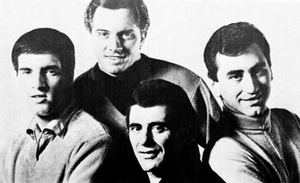
"Jersey Boys est une comédie musicale jukebox créée en 2005 avec des musiques de Bob Gaudio, des paroles de Bob Crewe et un livret de Marshall Brickman et Rick Elice. Présenté sous le format d'un documentaire, l'histoire met en scène la formation, le succès et la dissolution d'un groupe de rock'n'roll des années 1960, The Four Seasons. La comédie musicale est structurée en quatre ""saisons"", chacune racontée par un membre différent du groupe qui donne son point de vue sur son histoire et sa musique. Les chansons comprennent "" Big Girls Don't Cry "", "" Sherry"", ""Décembre 1963"", ""My Eyes Adored You"", ""Stay"", ""Can't Take My Eyes Off You"", ""Who Loves You"", ""Working My Way Back to You"" et ""Rag Doll"", entre autres.
Jersey Boys est un film musical biographique américain réalisé par Clint Eastwood, sorti en 2014. Adapté de la comédie musicale « jukebox » du même nom de Rick Elice et Marshall Brickman, il s'inspire de la carrière du groupe The Four Seasons.